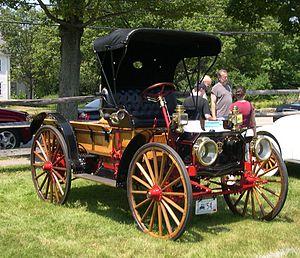
La société International Harvester Company était un important constructeur américain de machines agricoles, d'engins de construction, de camions, d'autobus et de produits ménagers et commerciaux. En 1902, J.P. Morgan fusionne les sociétés McCormick Harvesting Machine Company et Deering Harvester Company, ainsi que trois petits fabricants d'équipements agricoles, pour former International Harvester.